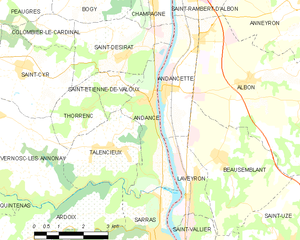
Carte des communes françaises: Andance